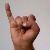
The image shows a hand gesture representing the letter 'I' in Indian Sign Language.